Pavor Nocturnus (Sanctuary)

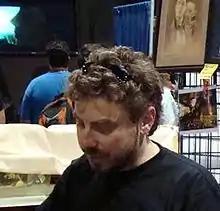
Writer Damian Kindler came up with the idea for the episode after watching the 2007 film, "I Am Legend", and wanted to create a "Sanctuary"-esque story behind it.

The idea behind "Pavor Nocturnus" came before production started on the second season. Damian Kindler wanted to write a "what if" scenario to the viewers, showing Magnus' work going "horribly wrong". Kindler once saw "I Am Legend", and practically wanted to "rip it off" with a "Sanctuary"-esque story behind it. It was written to be more about Magnus and Zimmerman than the "zombies;" by doing the opposite—the episode being more about the zombies and Magnus spending most of the episode finding a cure—it would not be as interesting. Kindler ran out of time to allow the episode to move at the correct pace, and asked James Thorpe to co-write it with him; out of the five acts, Thorpe wrote the first two acts, while Kindler wrote the remaining three. Kindler liked Thorpe's contribution towards the episode for including much of the imagination and ideas towards it.